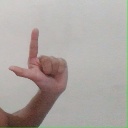
अक्षर: ल